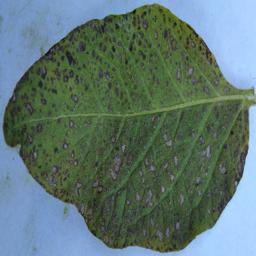
Etiqueta: Tizon_Temprano